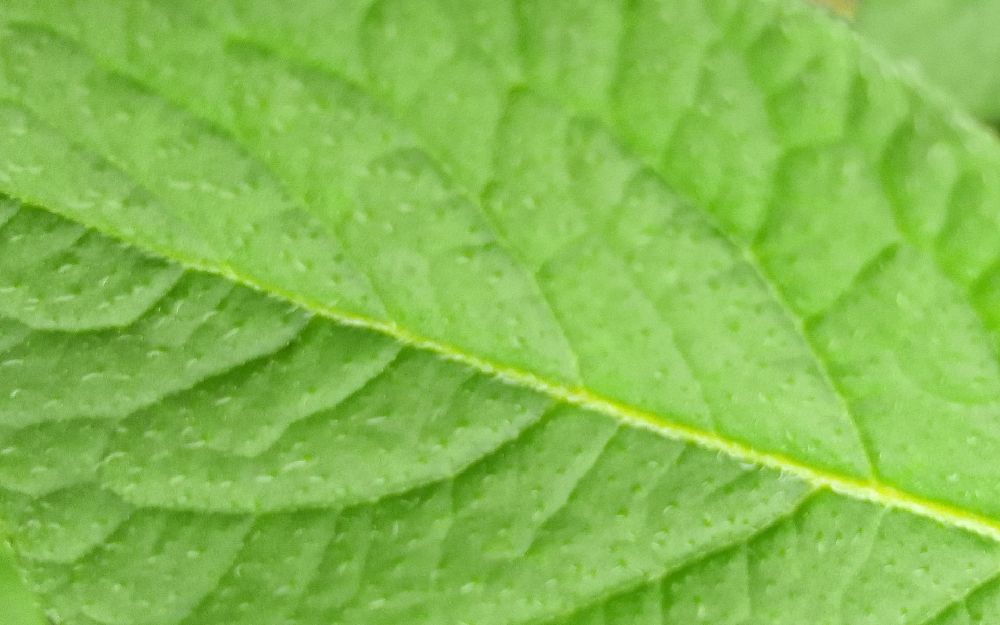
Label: Healthy